BANCOOP case

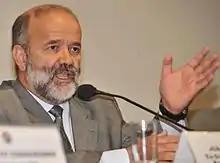
João Vaccari Neto was one of the principal players in the scandal."João Vaccari Neto".

The BANCOOP case is the name used by the Brazilian press for the alleged use of BANCOOP (Housing Cooperative Bank of São Paulo) to benefit the slush funds of the Workers Party (PT), in 2002 and 2004. On October 28, 2010, Judge Patricia Inigo Funes e Silva, of the 5th Criminal Court of São Paulo, accepted the complaint against João Vaccari Neto and five other people involved in the case of embezzlement through BANCOOP.